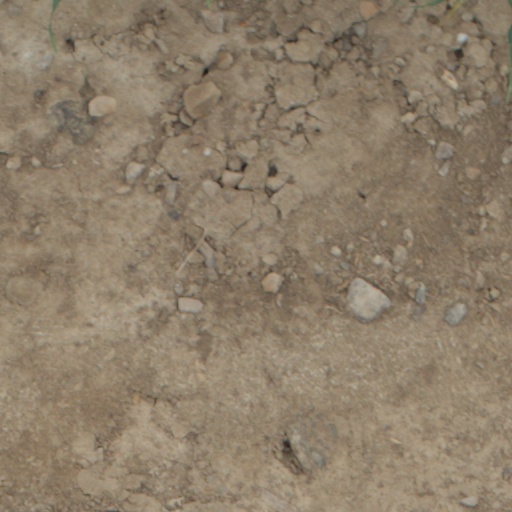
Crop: wheat